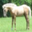
Label: horse